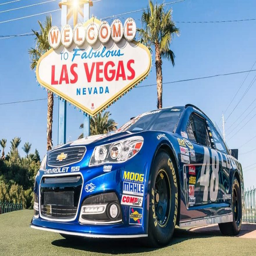
driving a race car is just one of many things to do